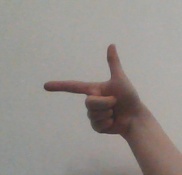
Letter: yaa